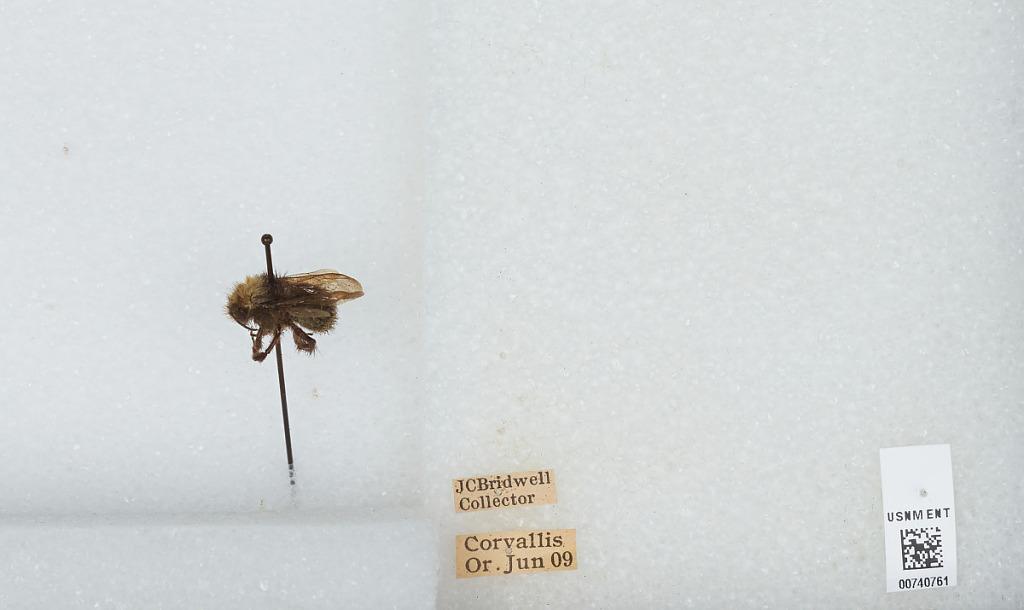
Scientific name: Bombus (Fervidobombus) californicus Smith
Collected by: J. Bridwell
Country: United States
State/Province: Oregon
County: Benton
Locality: Corvallis
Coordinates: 44.5667, -123.283